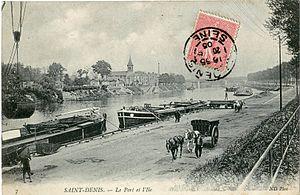
L'Île-Saint-Denis est une commune française située dans le département de la Seine-Saint-Denis souvent considérée, à tort, comme une partie de la ville de Saint-Denis en région Île-de-France. Par sa taille et sa population, il s'agit d'une des plus petites communes de la Seine-Saint-Denis.